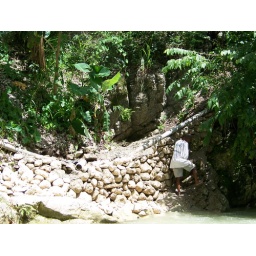
The rock wall the Community Volunteer Group bulilt to support a piece of pipe near breaking point.